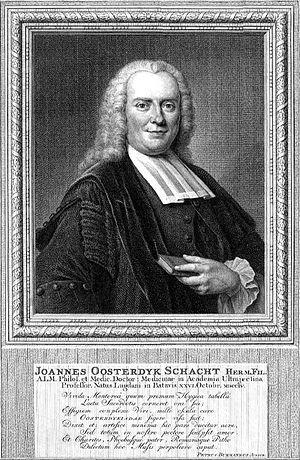
Johannes Oosterdijk Schacht (1704-1792), médecin néerlandais
Johannes Oosterdijk Schacht, né le 26 octobre 1704 à Leyde, mort le 18 août 1792 à Utrecht, est un médecin néerlandais.